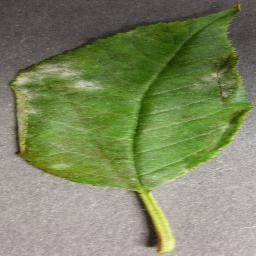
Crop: cherry
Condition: (including_sour)_powdery_mildew